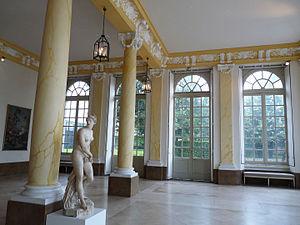
Péristyle du Musée des beaux-arts de Nancy
Le musée des Beaux-Arts de Nancy, l'un des plus anciens de France, est installé dans l’un des pavillons qui borde la place Stanislas, au cœur de l’ensemble urbain du XVIIIᵉ siècle inscrit au patrimoine mondial de l’humanité par l’Unesco. Le musée expose une importante collection de peintures européennes et est largement ouvert sur le design, avec notamment une galerie consacrée à Jean Prouvé ou encore à la manufacture Daum.